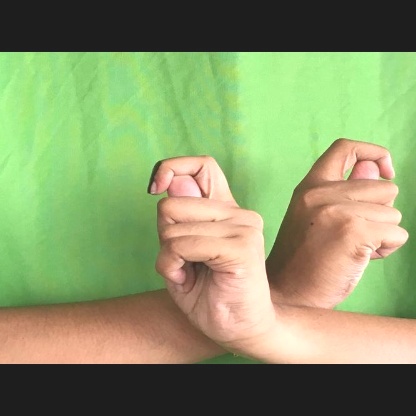
Mudra: Berunda